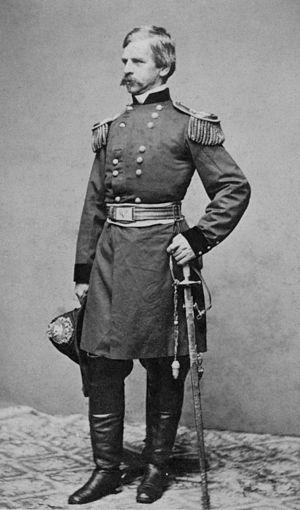
L'armée du Golfe est une armée de l'Union qui a opéré dans la région des côtes du Golfe contrôlée par les forces de l'Union. Elle a principalement combattu en Louisiane et Alabama.
La bataille de Pleasant Hill, Louisiane, fait partie de la campagne de la Red River pendant la guerre de Sécession, lorsque les forces de l'Union tentent d'occuper la capitale de l'État Shreveport.